Transcriptome

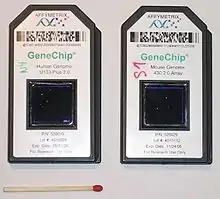
DNA microarray used to detect gene expression in human ("left") and mouse ("right") samples

The first transcriptome studies were based on microarray techniques (also known as DNA chips). Microarrays consist of thin glass layers with spots on which oligonucleotides, known as "probes" are arrayed; each spot contains a known DNA sequence.